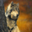
Label: wolf